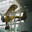
Label: airplane